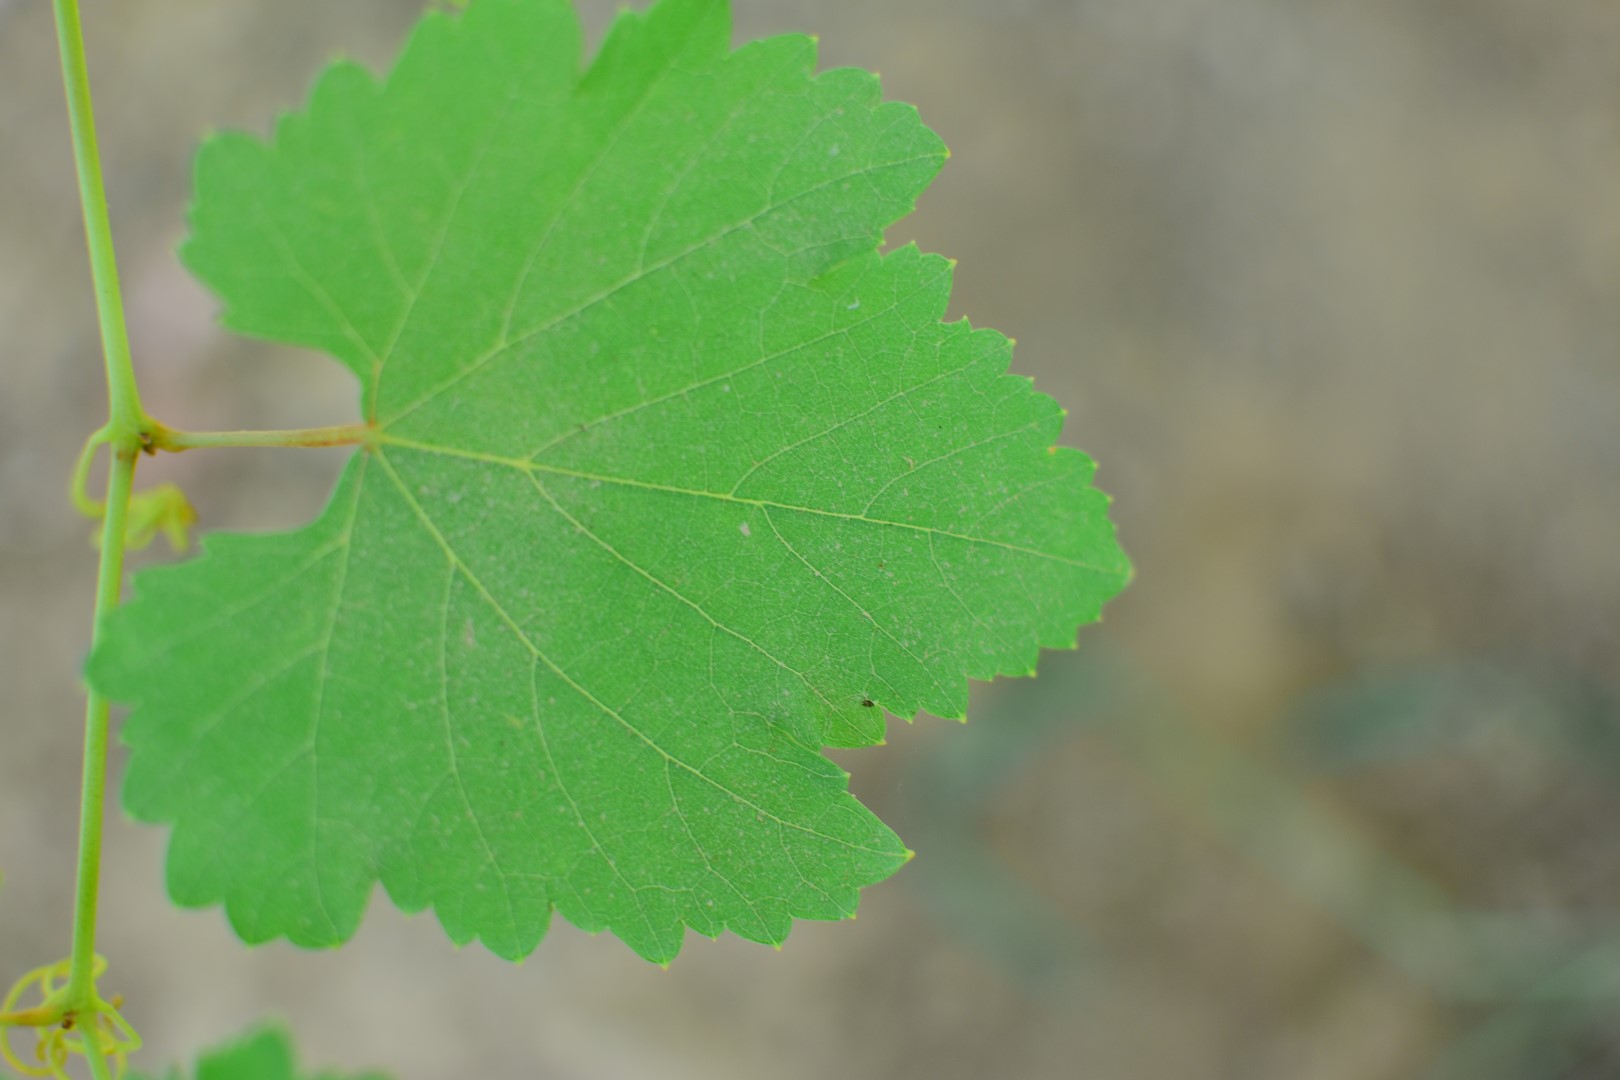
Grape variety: Frinsi